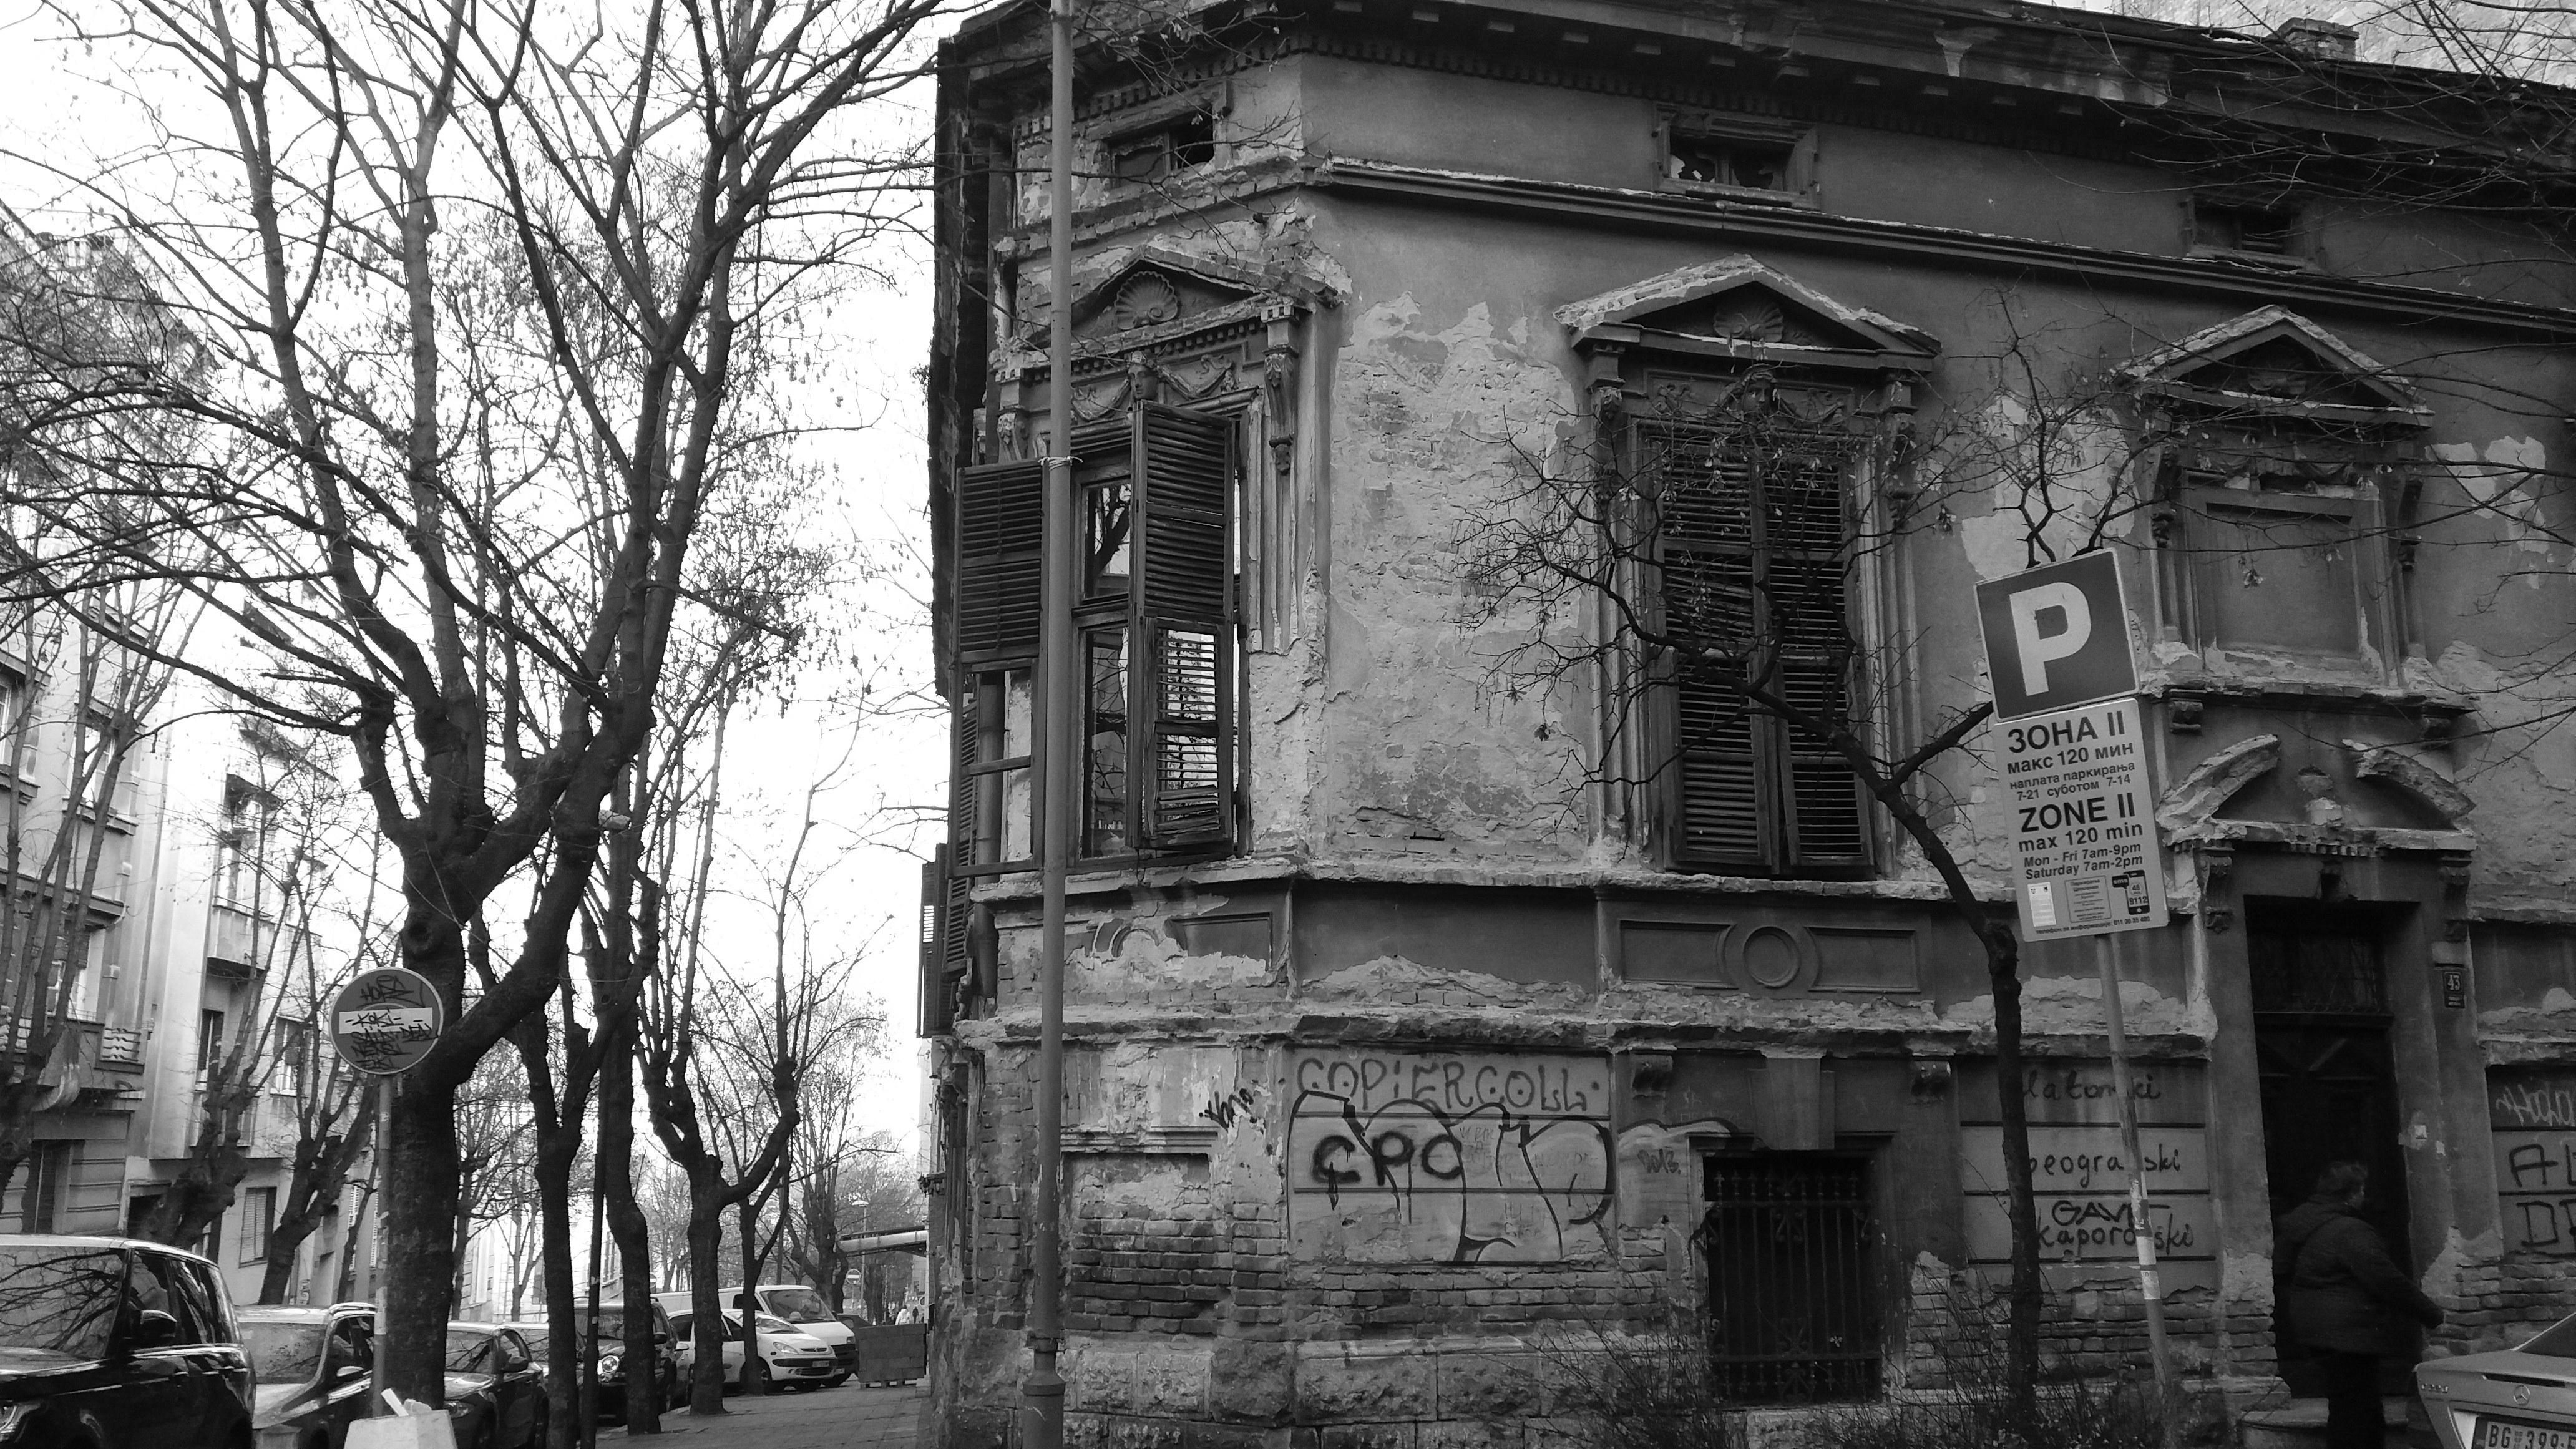
black and white, architecture, road, street, house, town, alley, facade, monochrome, infrastructure, history, neighbourhood, urban area, monochrome photography, ancient history